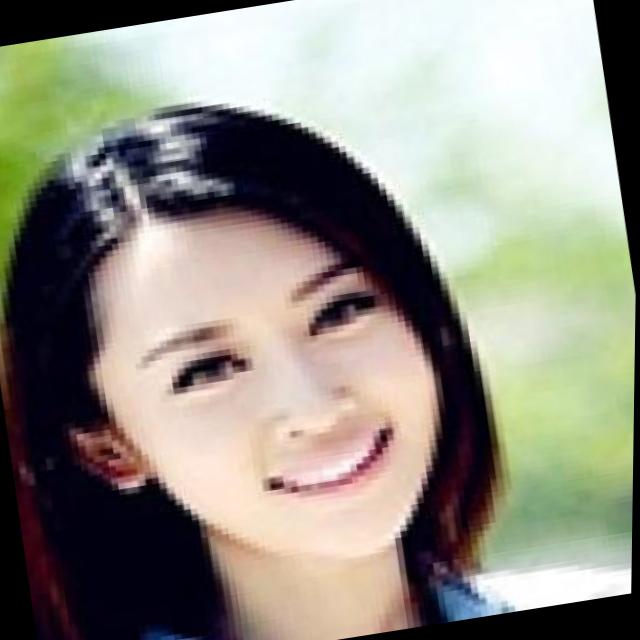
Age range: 21-44